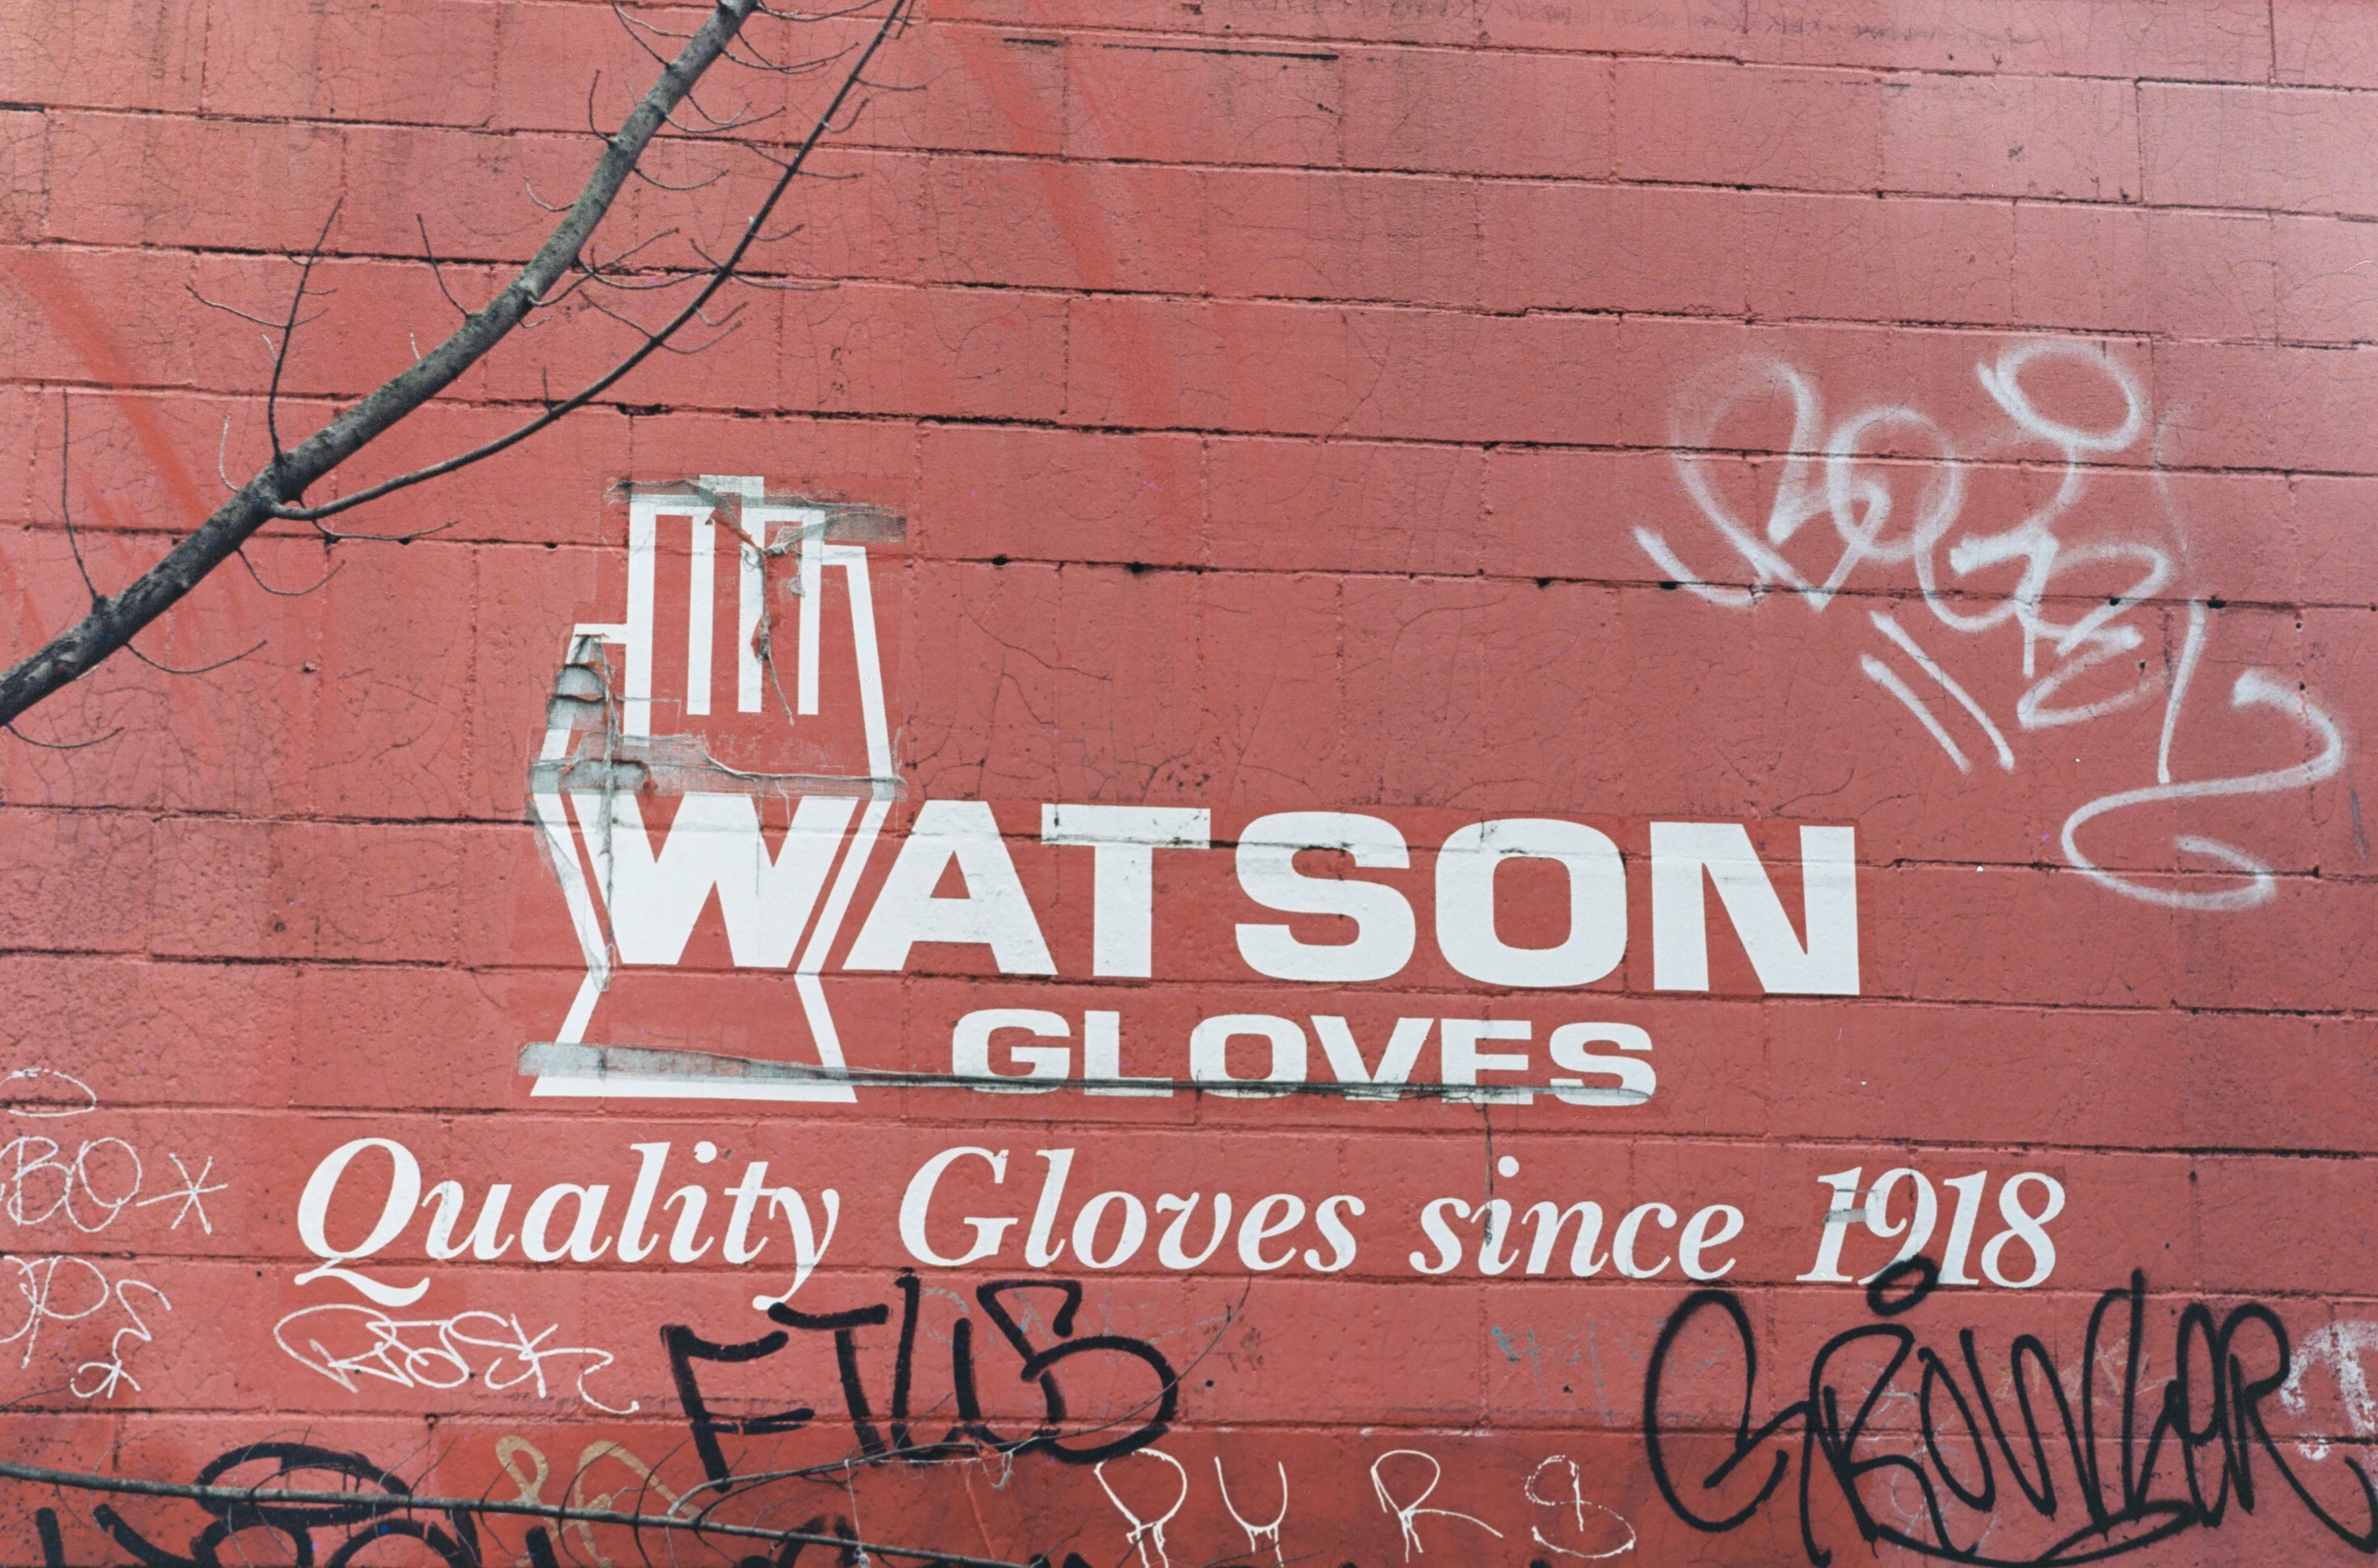
number, wall, film, advertising, sign, shop, red, brick, signage, font, art, 35mm, text, zenit, letters, kodak, iso100, helios, graphics, fonts, helios442, analogue, kodakektar100, zenitb, vancouverbc, gloves